Hoosick Falls Armory

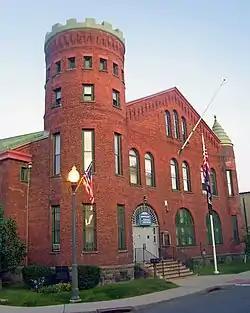
West elevation, 2008

The Hoosick Falls Armory is located along Church Street (NY 22) in Hoosick Falls, New York, United States. It is a red brick building with castellated tower dating to the late 19th century.